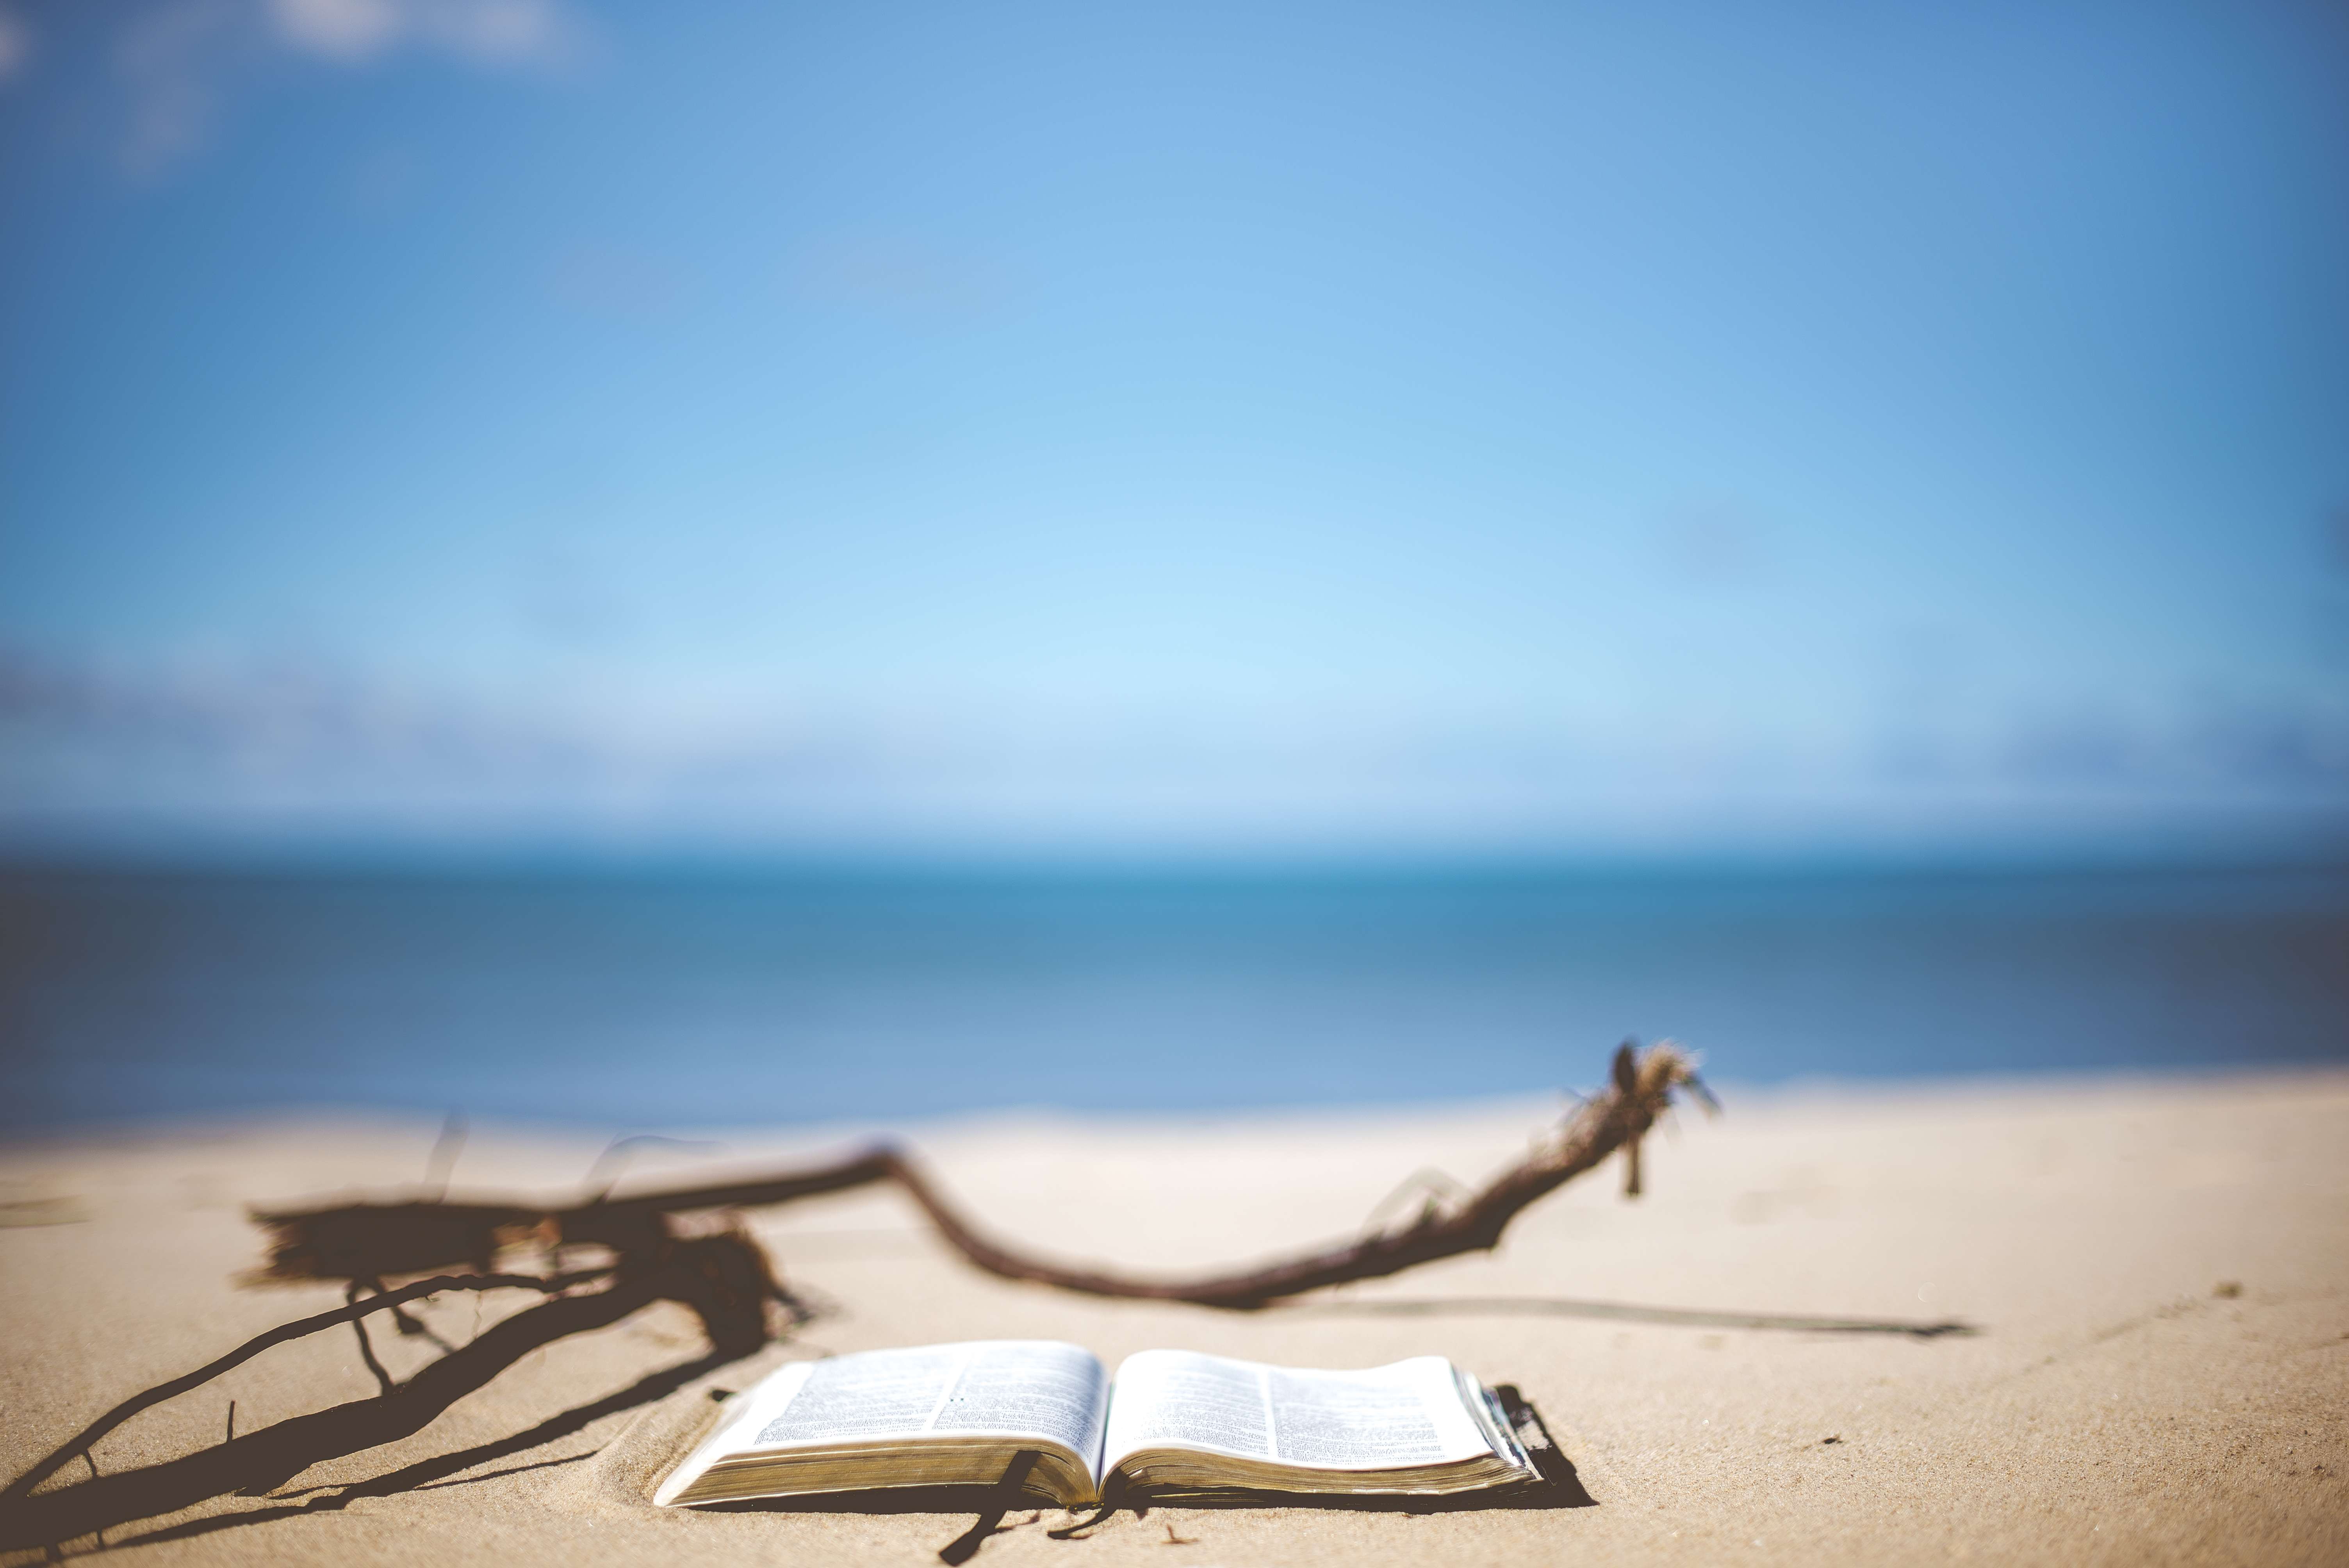
beach, sea, coast, sand, ocean, horizon, book, blur, sky, sunset, sunlight, morning, shore, wave, vacation, seaside, blue, seashore, body of water, close up, focus, blurry, tree branches, book pages, surfing equipment and supplies